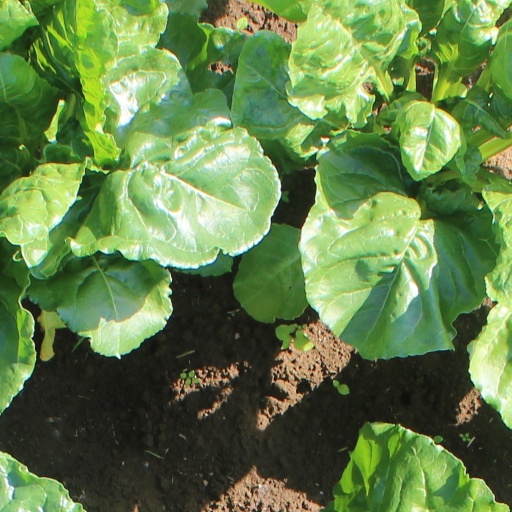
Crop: sugar beet